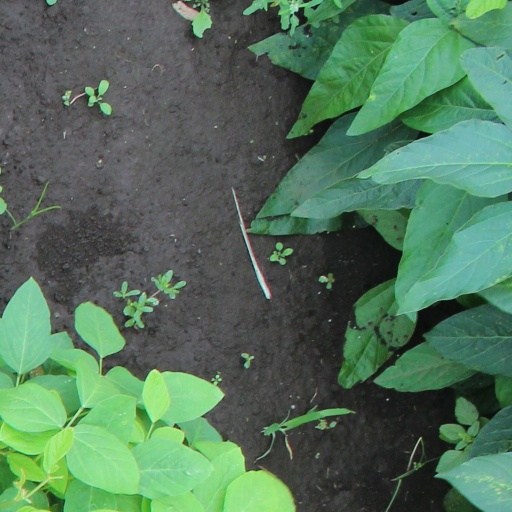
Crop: soybean